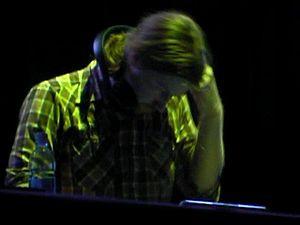
Richard David James, mieux connu sous le nom de scène Aphex Twin, est un compositeur britannique de musique électronique, né à Limerick, en Irlande, le 18 août 1971. Il grandit en Cornouailles. Il est généralement considéré comme un des artistes les plus influents de la scène électronique, en particulier dans les genres ambient techno et IDM.